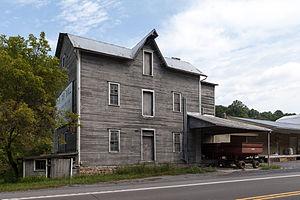
Dublin Township est un township situé au sud-est du comté de Huntingdon, en Pennsylvanie, aux États-Unis. En 2010, il comptait une population de 1 290 habitants.